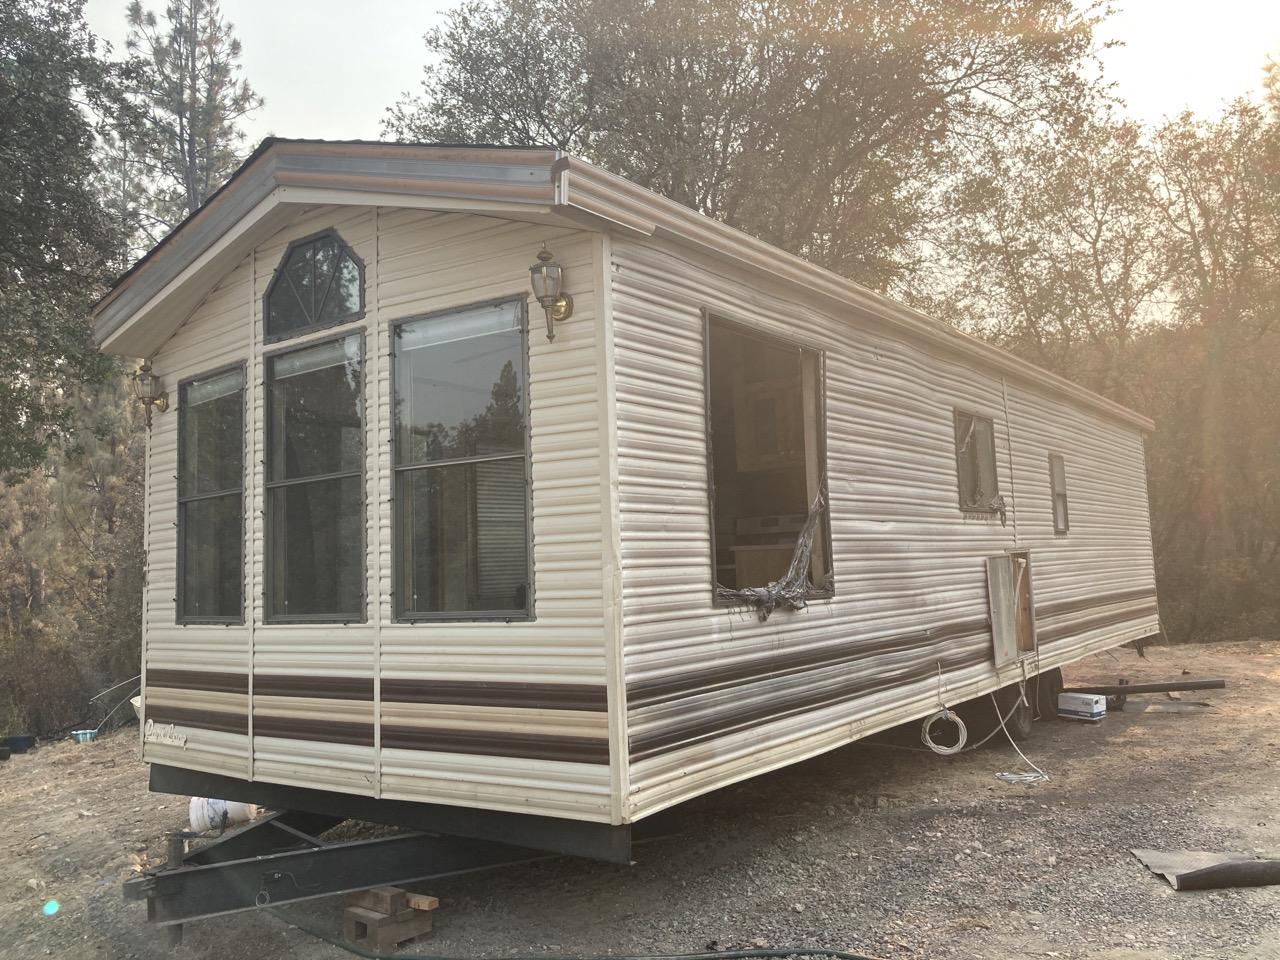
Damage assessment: minor